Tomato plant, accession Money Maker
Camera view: bottom (45 deg); turntable rotation: 150 degrees
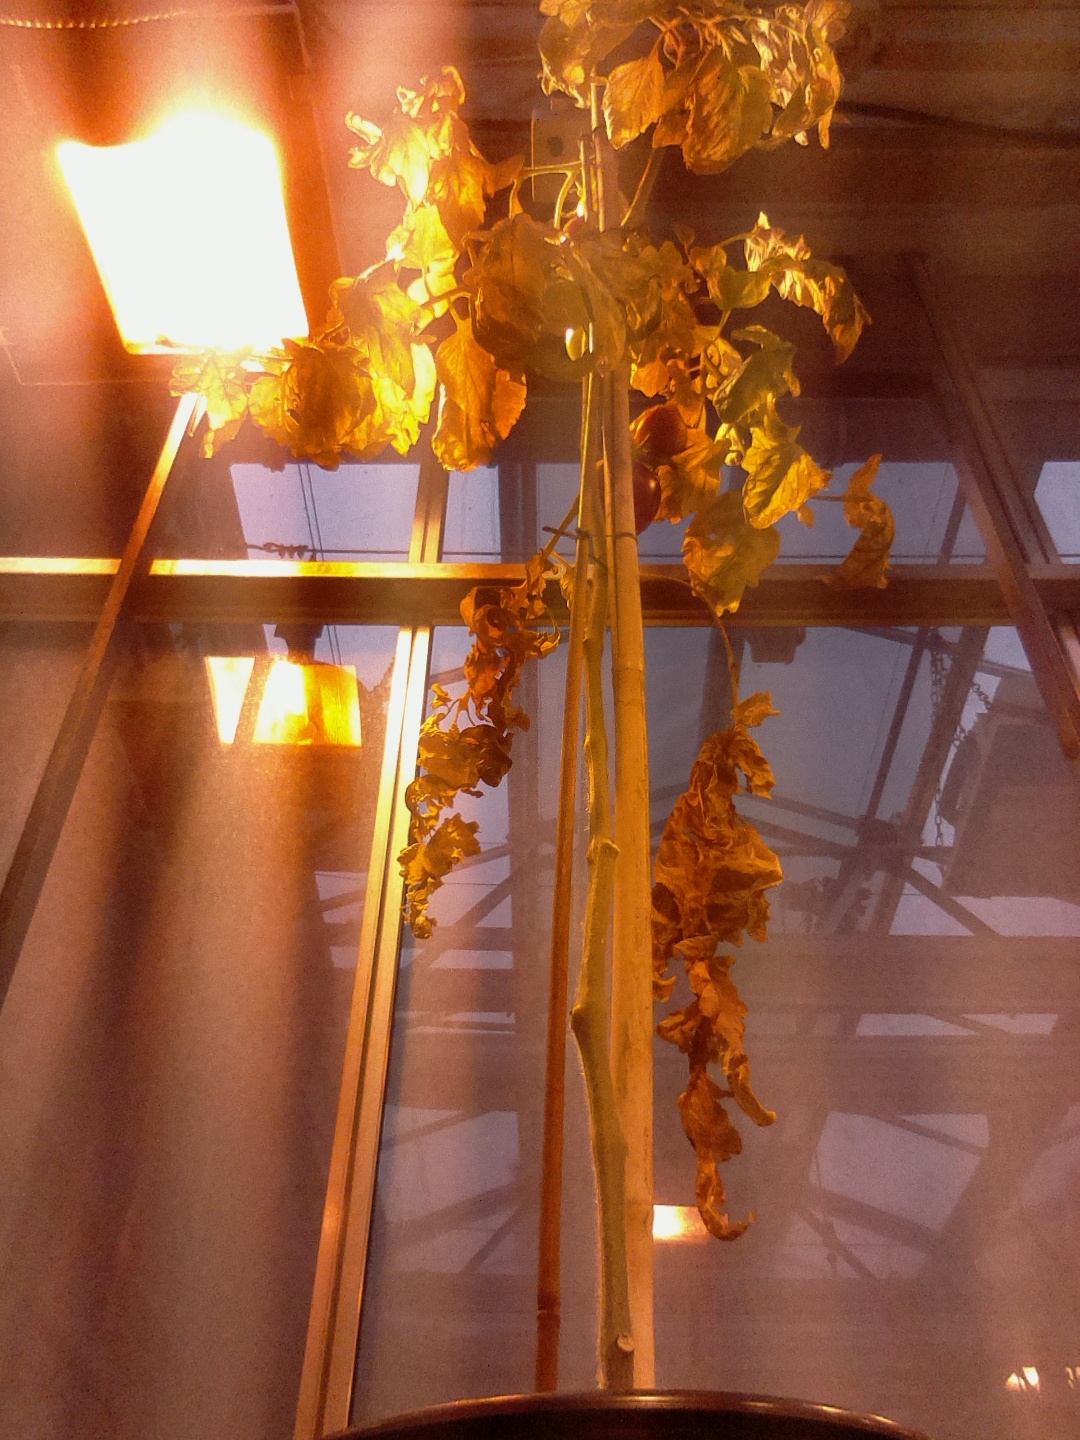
BBCH growth stage 85: 50%-60% of fruits show typical fully ripe color